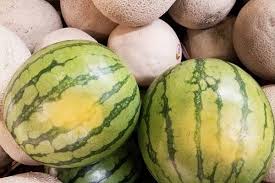
Label: Watermelon